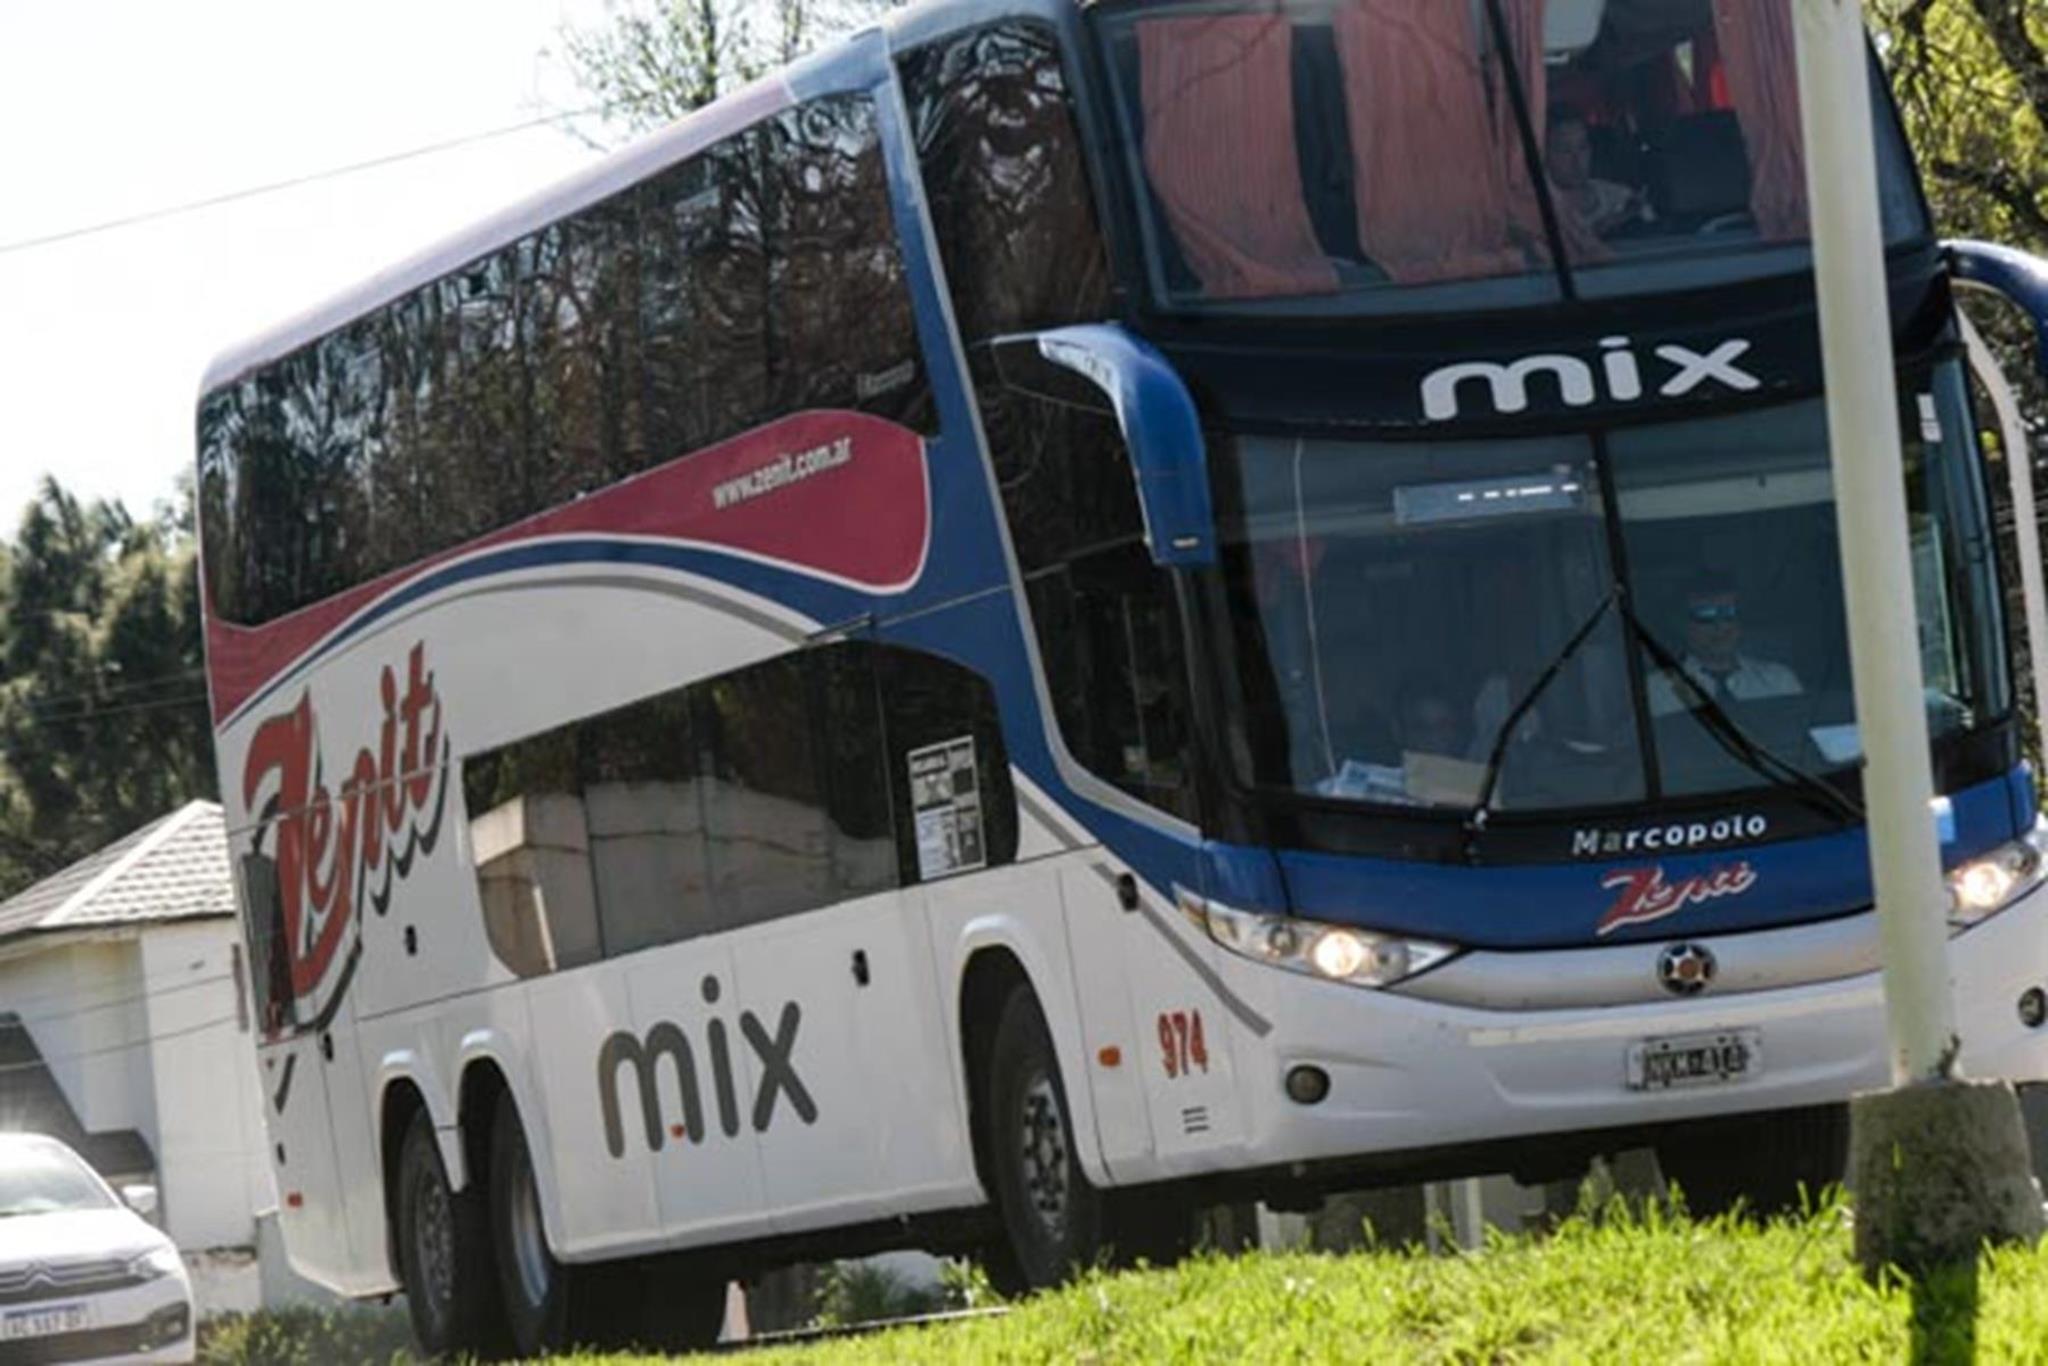
collective, transportation, bus, transport, motor vehicle, vehicle, mode of transport, tour bus service, commercial vehicle, public transport, double decker bus